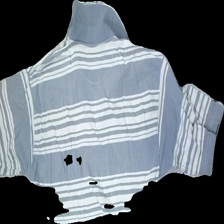
View: back
Type: T-shirt
Category: Men
Brand: Jack And Jones
Colors: White, Blue, Multicolor
Material: 100% Cotton
Pattern: Striped
Cut: Regular
Size: L
Season: All
Price range: <50
Recommended usage: Recycle
Description: striped t-shirt with collar
Comment: washed out